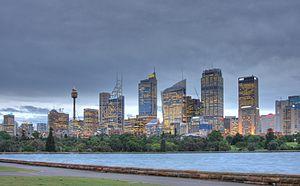
Farm Cove est une crique du littoral sud de la baie de Port Jackson, dans la mer de Tasman. Elle forme une échancrure du littoral nord de la Cité de Sydney, à Sydney, en Nouvelle-Galles du Sud, sur la côte pacifique de l'Australie. Son entrée, qui s'effectue par le nord, est dominée à l'ouest par l'opéra de Sydney.